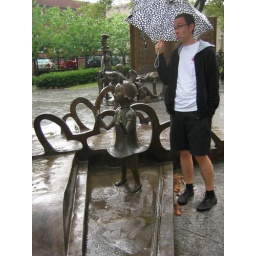
girl from cat in the hat